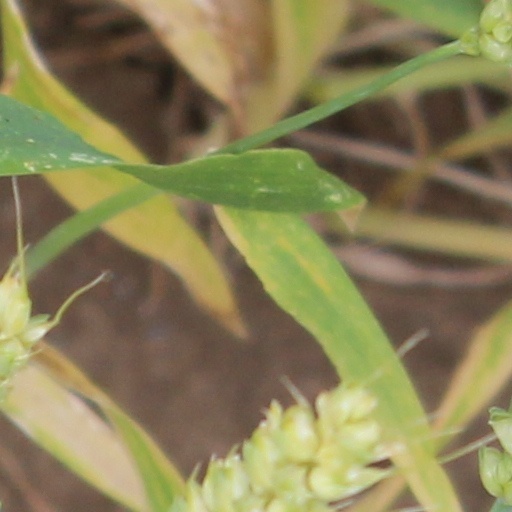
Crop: wheat